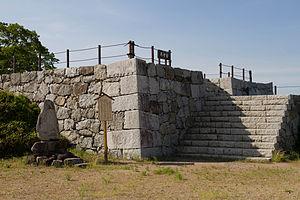
Le château de Nihonmatsu se trouve à Nihonmatsu dans la préfecture de Fukushima au Japon.